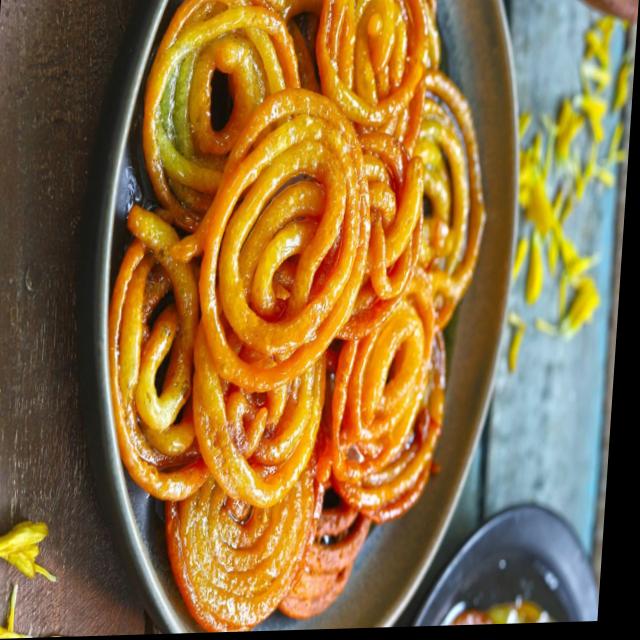
Dish: jalebi